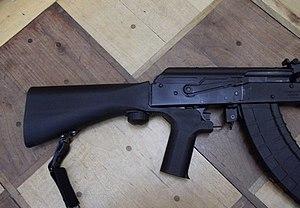
Un bump stock est un accessoire pouvant équiper une arme à feu semi-automatique pour lui donner un fonctionnement proche de celui d'une arme automatique. Il se présente sous la forme d'une crosse amovible solidaire de la poignée et contenant un ressort qui utilise le recul de l'arme lors d'un premier tir pour que le doigt immobile actionne la queue de détente lors du retour de l'arme à sa position initiale et ainsi produise une rafale.
Ce lexique des armes à feu recense les termes et expressions techniques propres aux armes à feu. Il aborde également des notions historique ainsi que les évolutions liées aux progrès techniques.